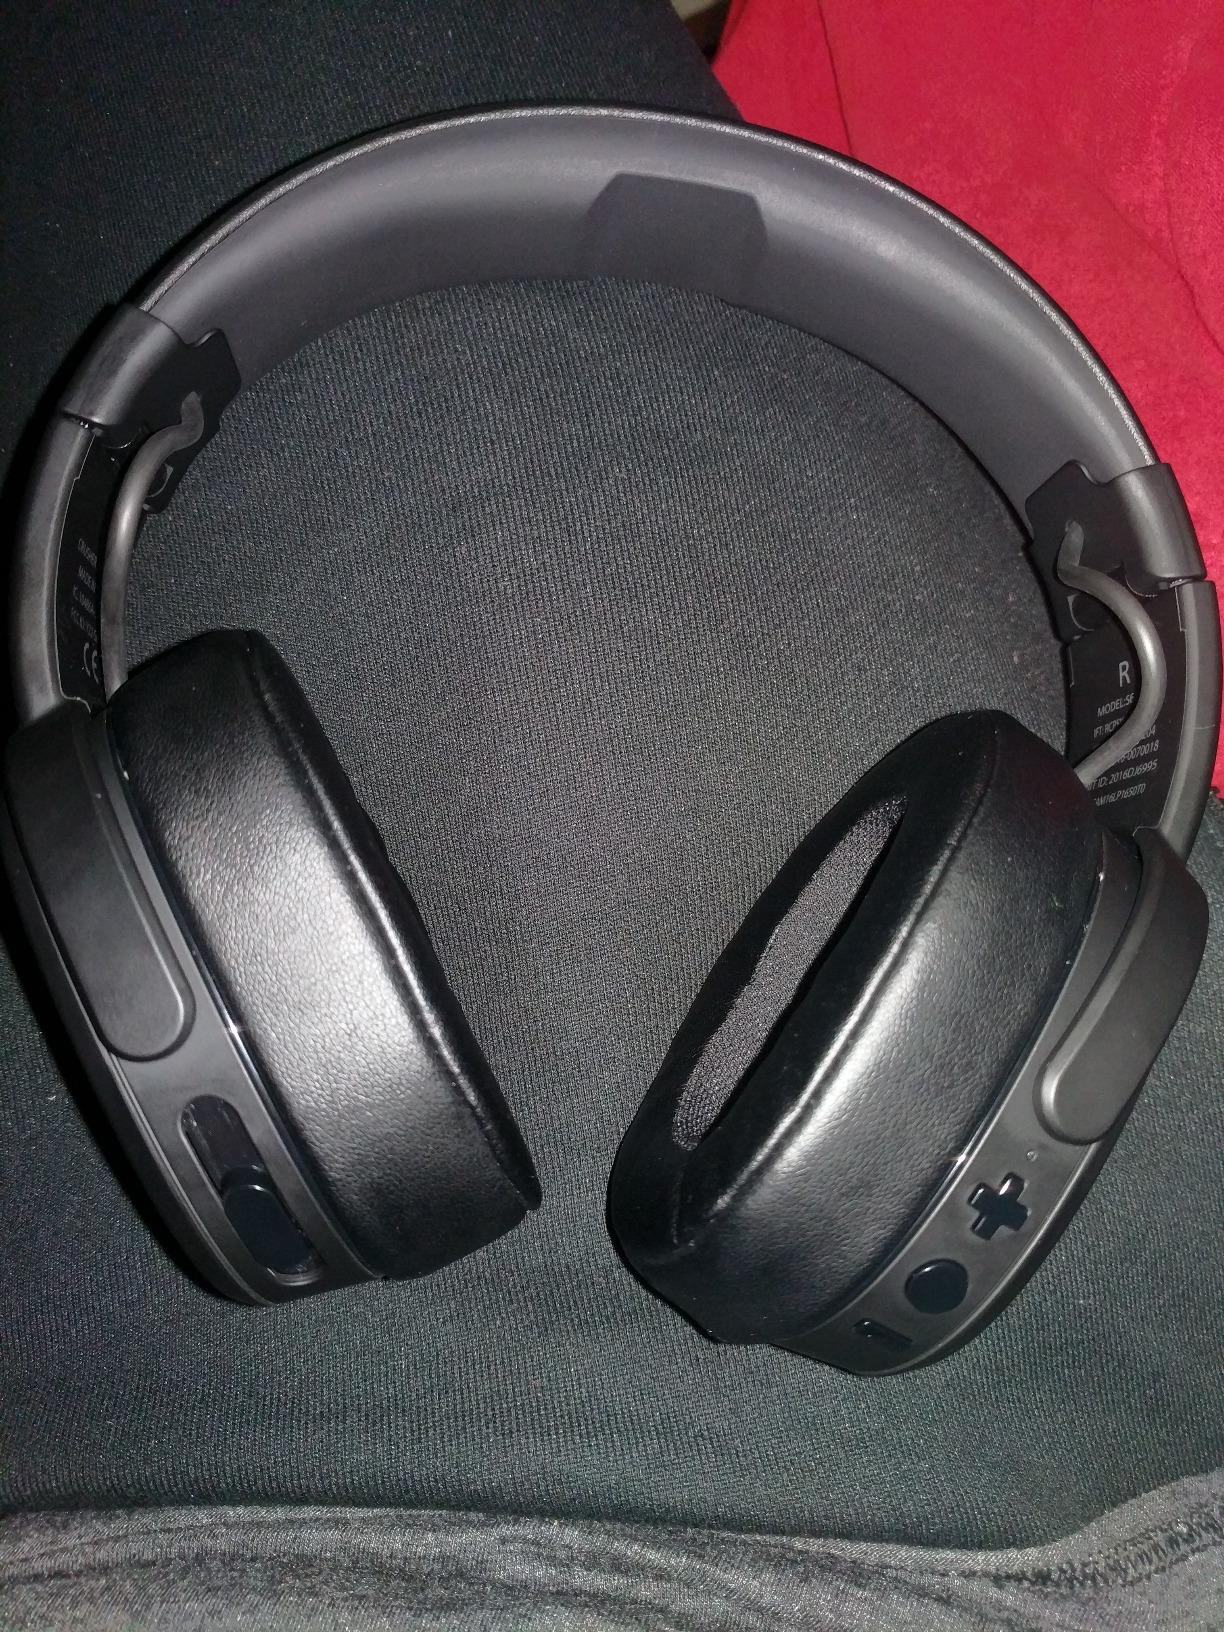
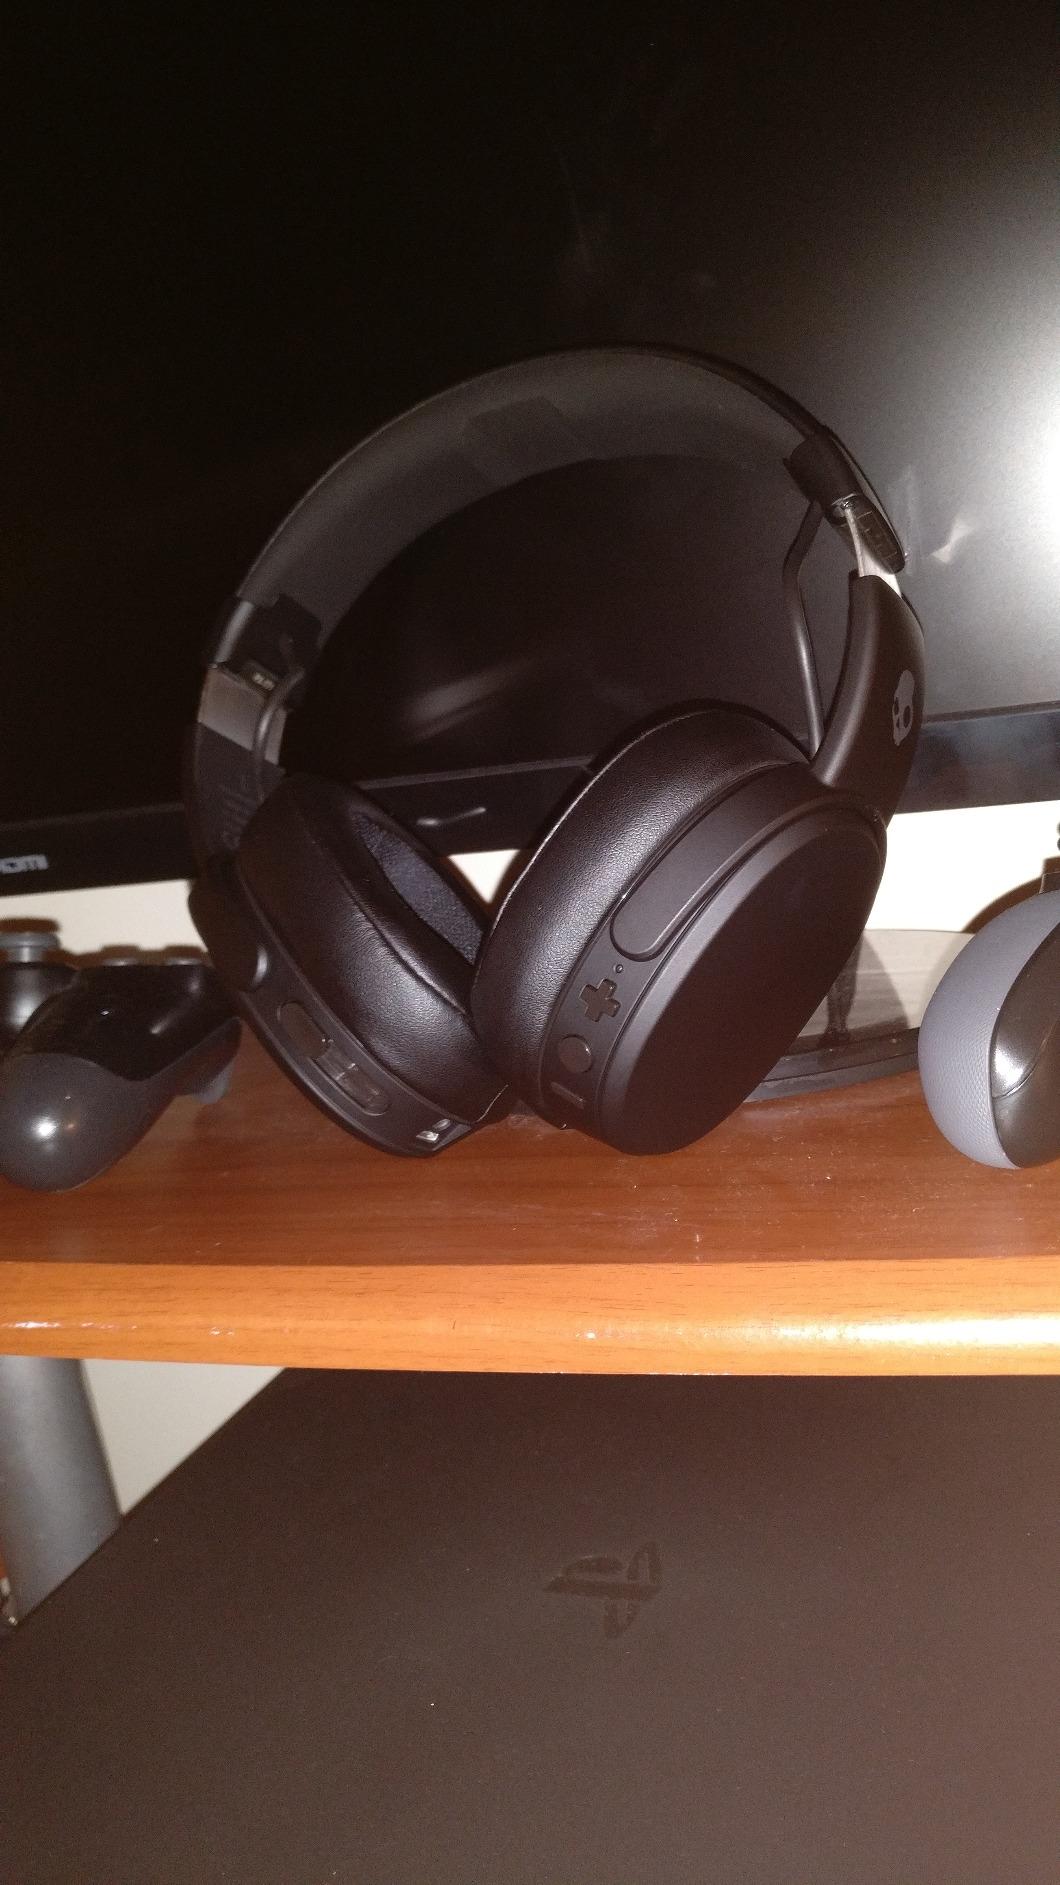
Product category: headphones
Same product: yes